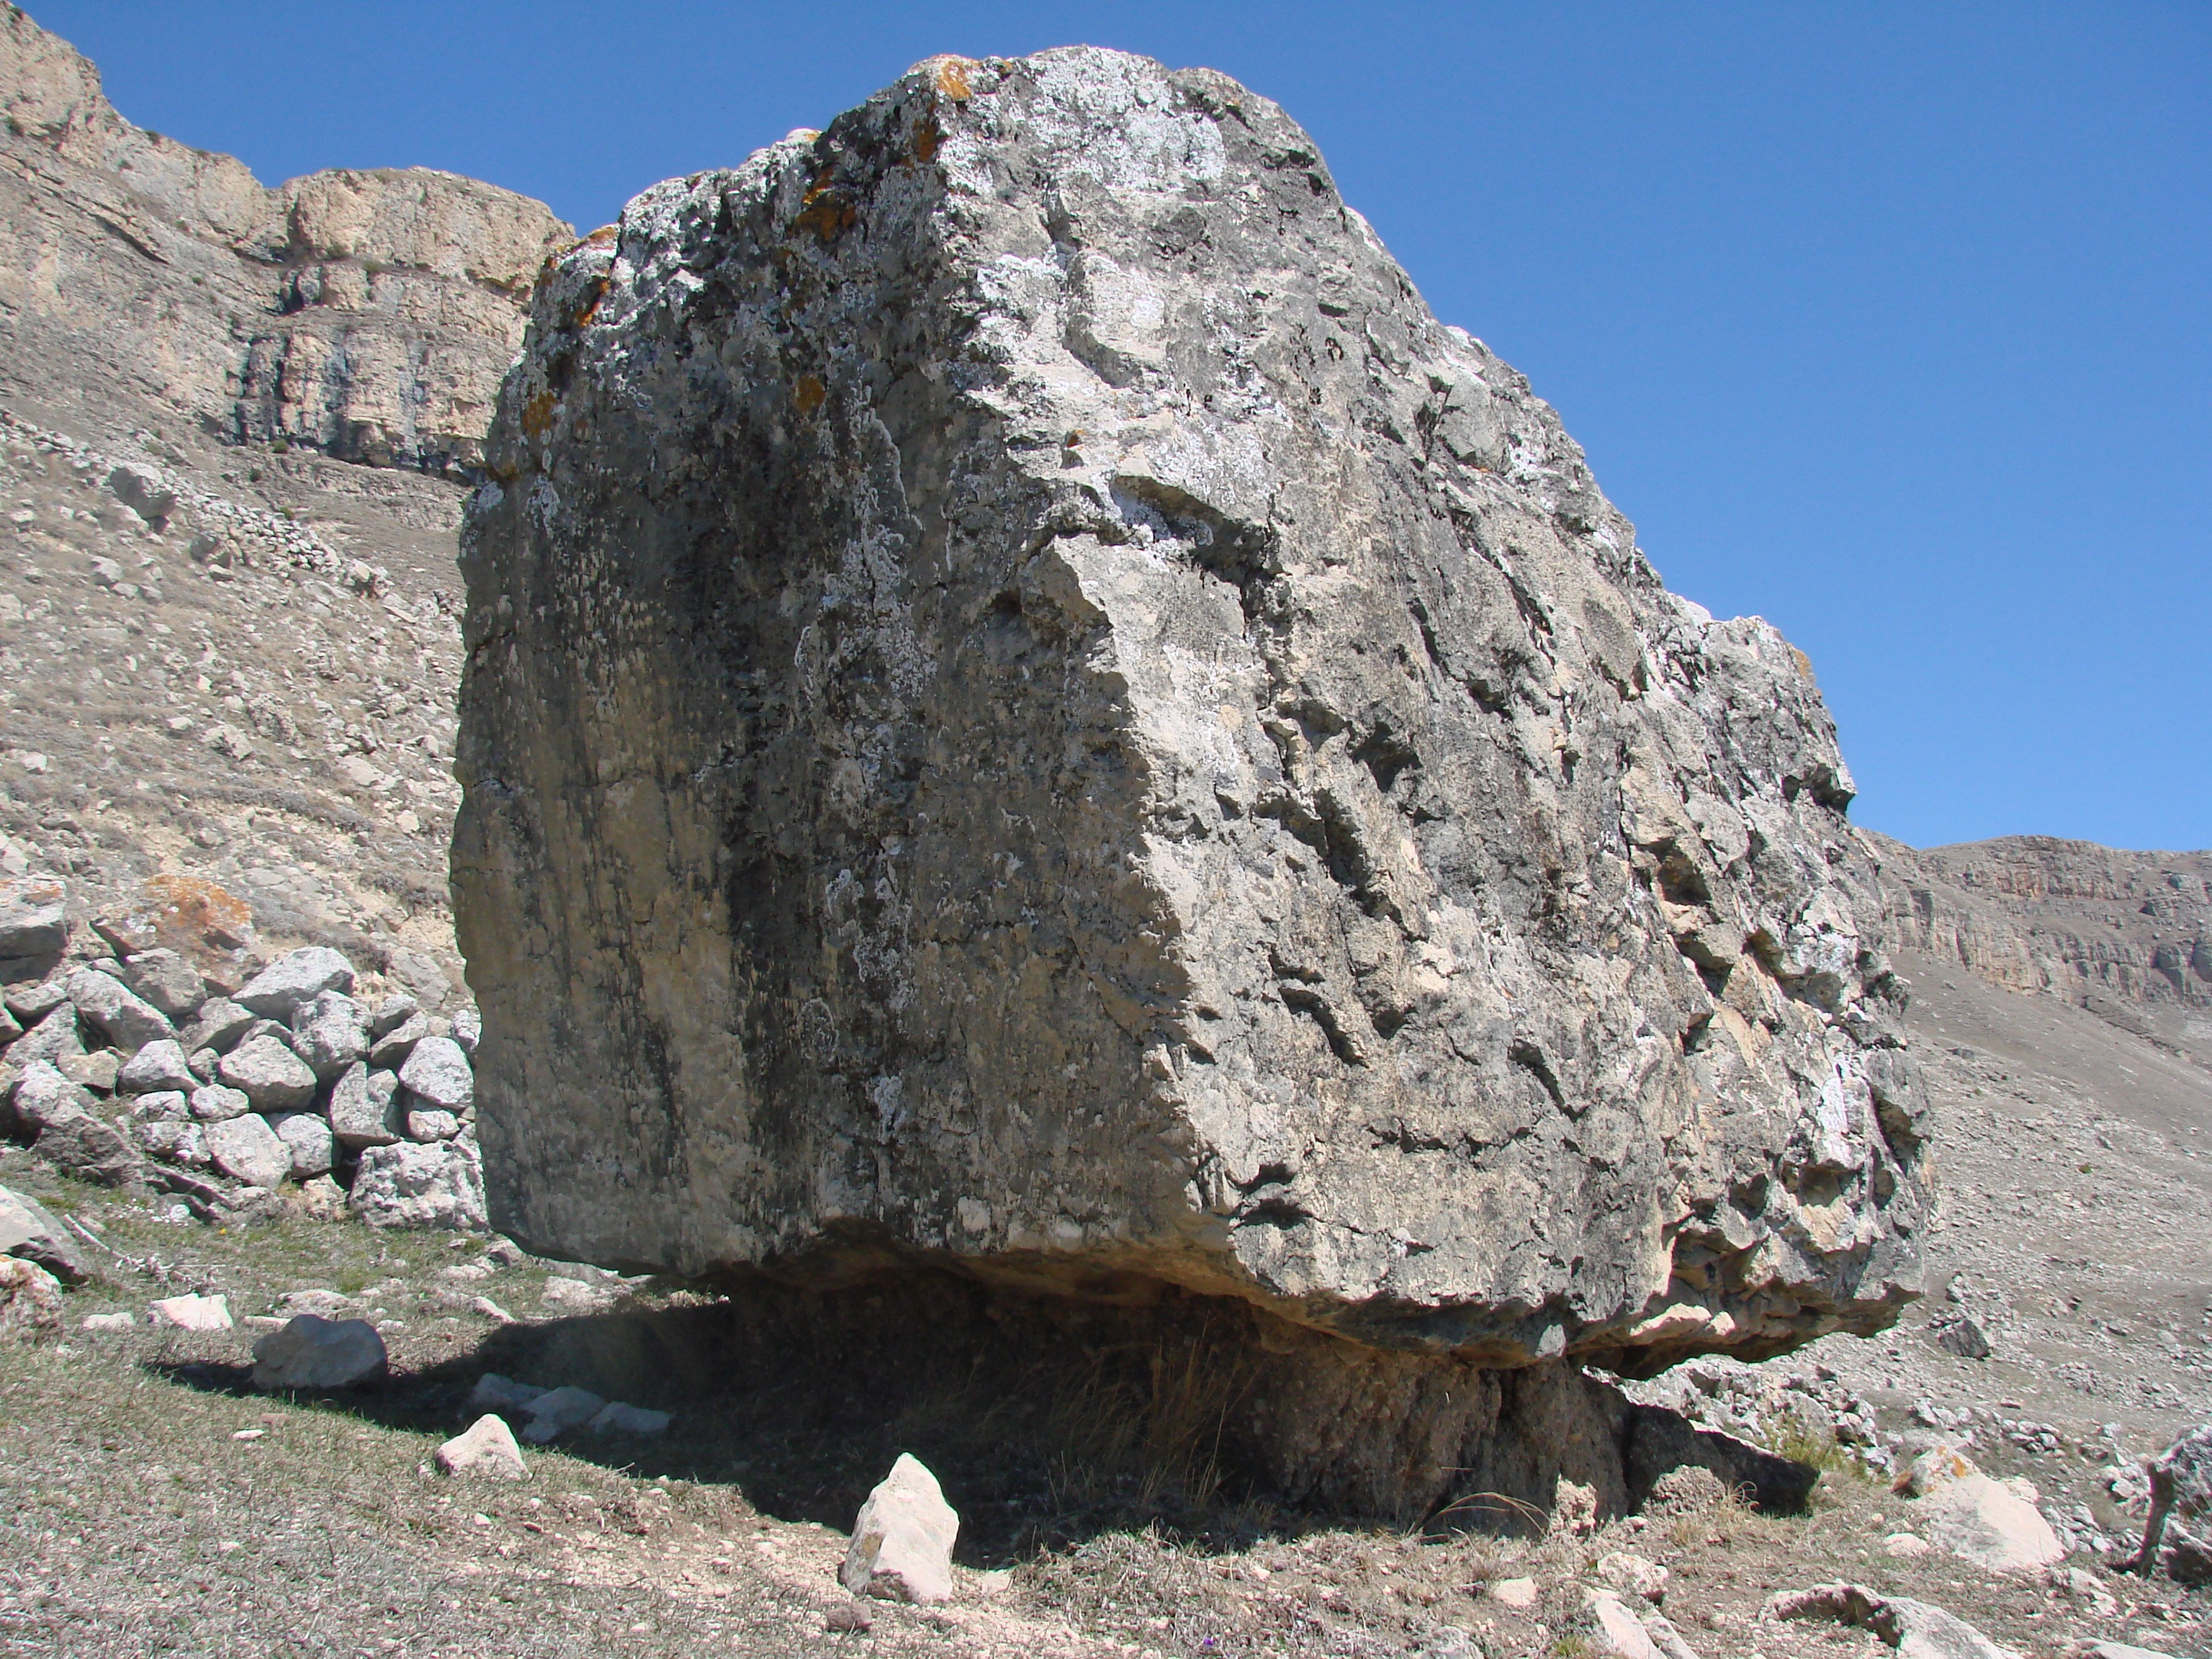
rock, walking, mountain, architecture, adventure, valley, mountain range, stone, formation, cliff, terrain, material, ridge, summit, geology, outcrop, mountains, badlands, boulder, plateau, cape, wadi, monolith, bedrock, landform, mountainous landforms, clumping